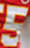
Number: 5